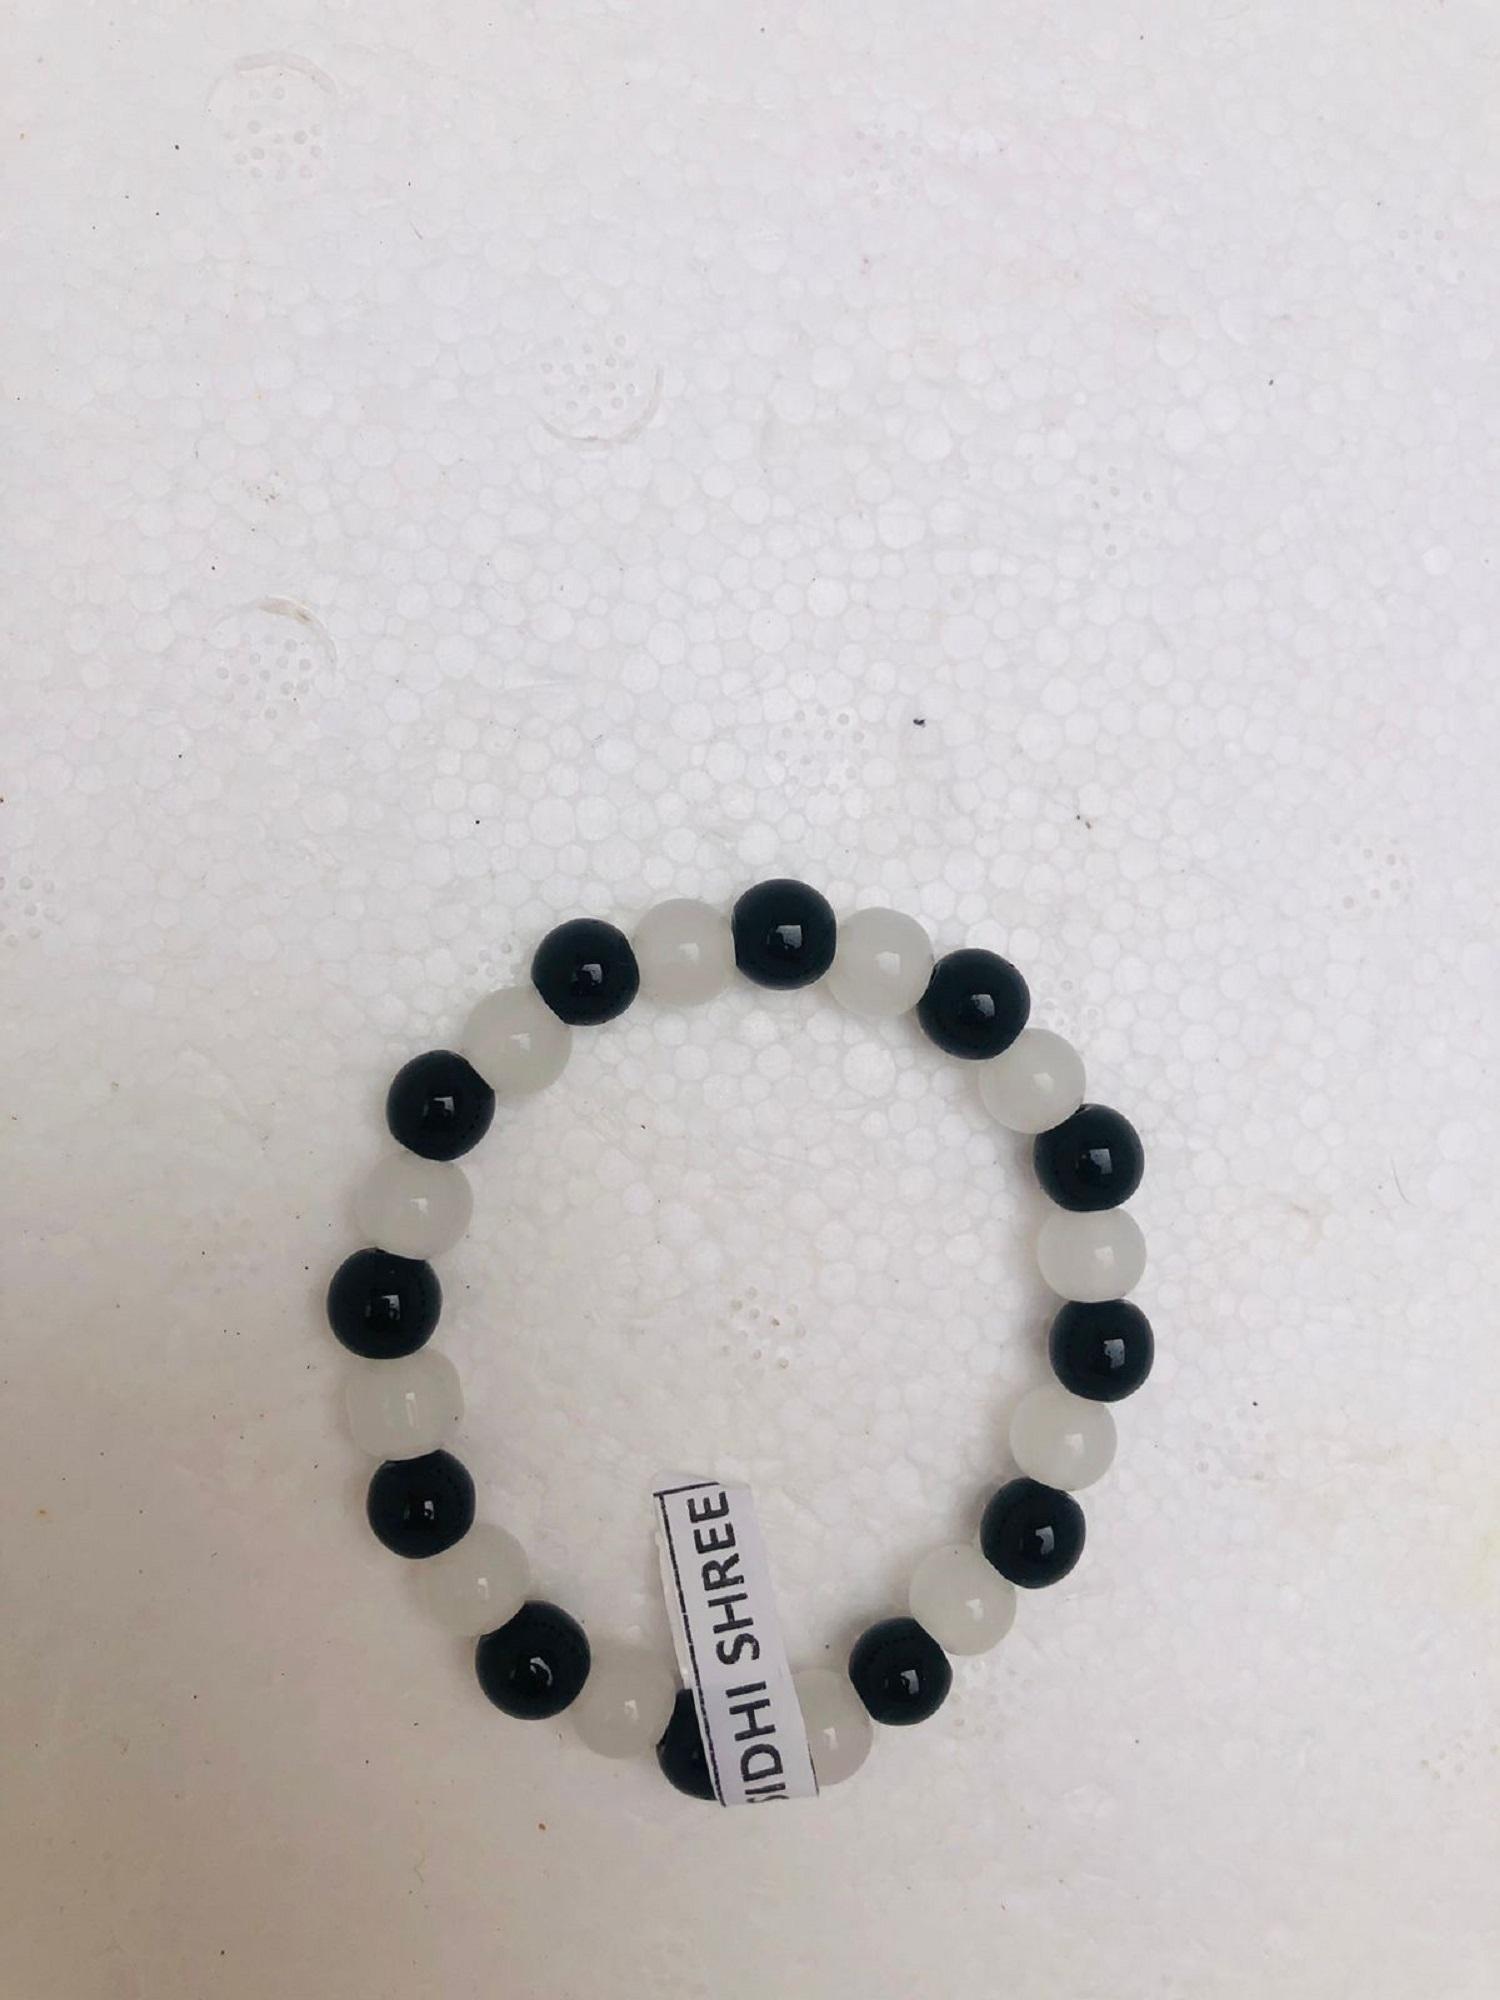
SIDHI SHREE 2 bracelet black and white colour attractive bracelet for girl and women bracelet for travel party pack of 2
Type: Traditional Jewellery
Brand: SIDHI SHREE
Price: Rs. 460
3 bracelet black and white colour attractive bracelet for girl and women bracelet for travel party
Features: Handcrafted Quality: Each moti mala is handcrafted by skilled artisans, ensuring attention to detail and quality craftsmanship that stands the test of time.,Perfect Gift: Whether for a loved one or yourself, the moti mala makes a perfect gift for birthdays, anniversaries, weddings, or any other special occasion, conveying love, appreciation, and admiration.